Bovril, Argentina

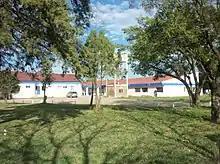
San Miguel Hospital, Bovril

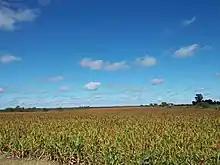
Field of sorghum near Bovril

The planned village, "Colonia y Pueblo Bovril", was founded in 1913 by the Bovril Company, British makers of the beef extract Bovril, to accommodate workers at the meat processing plant at Santa Elena and on the railway. The company owned large tracts of cattle-rearing land in the area until 1973. Substantial numbers of Volga Germans settled in the area. The municipality of Bovril was constituted in 1951.